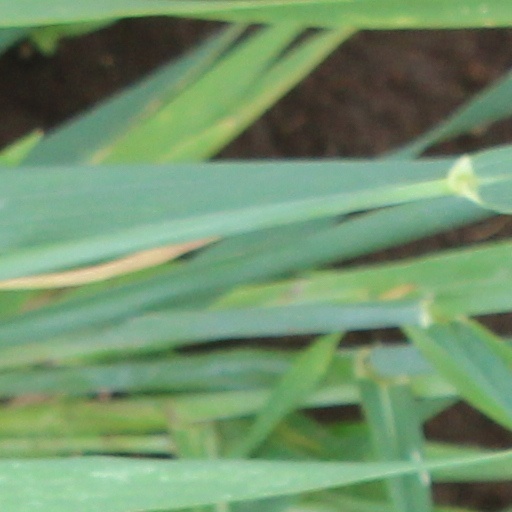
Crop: wheat